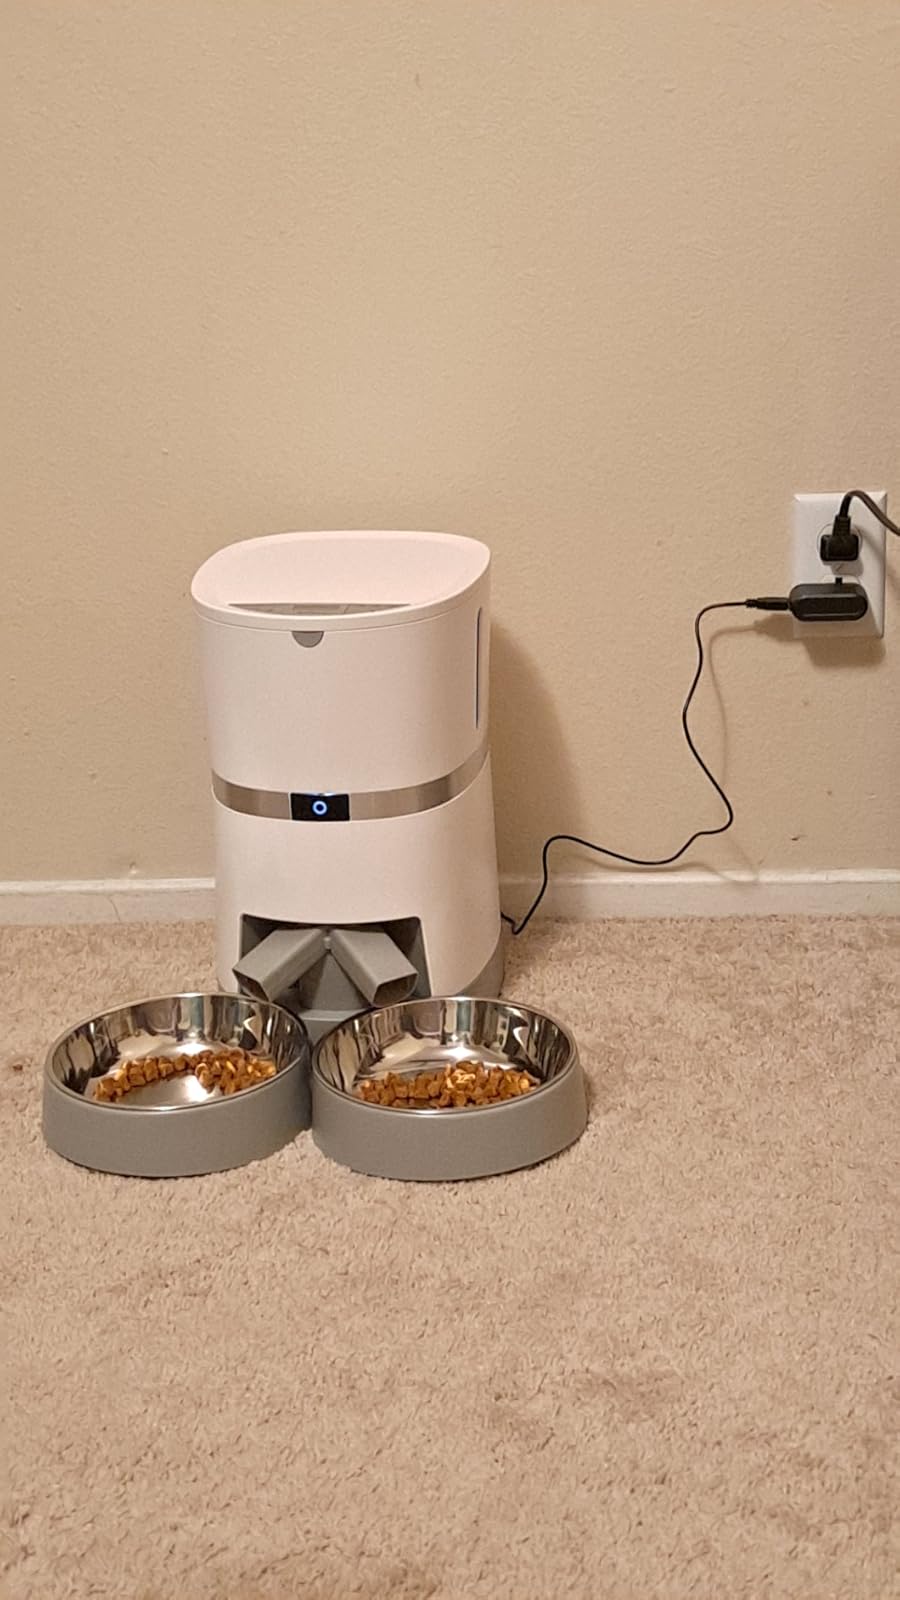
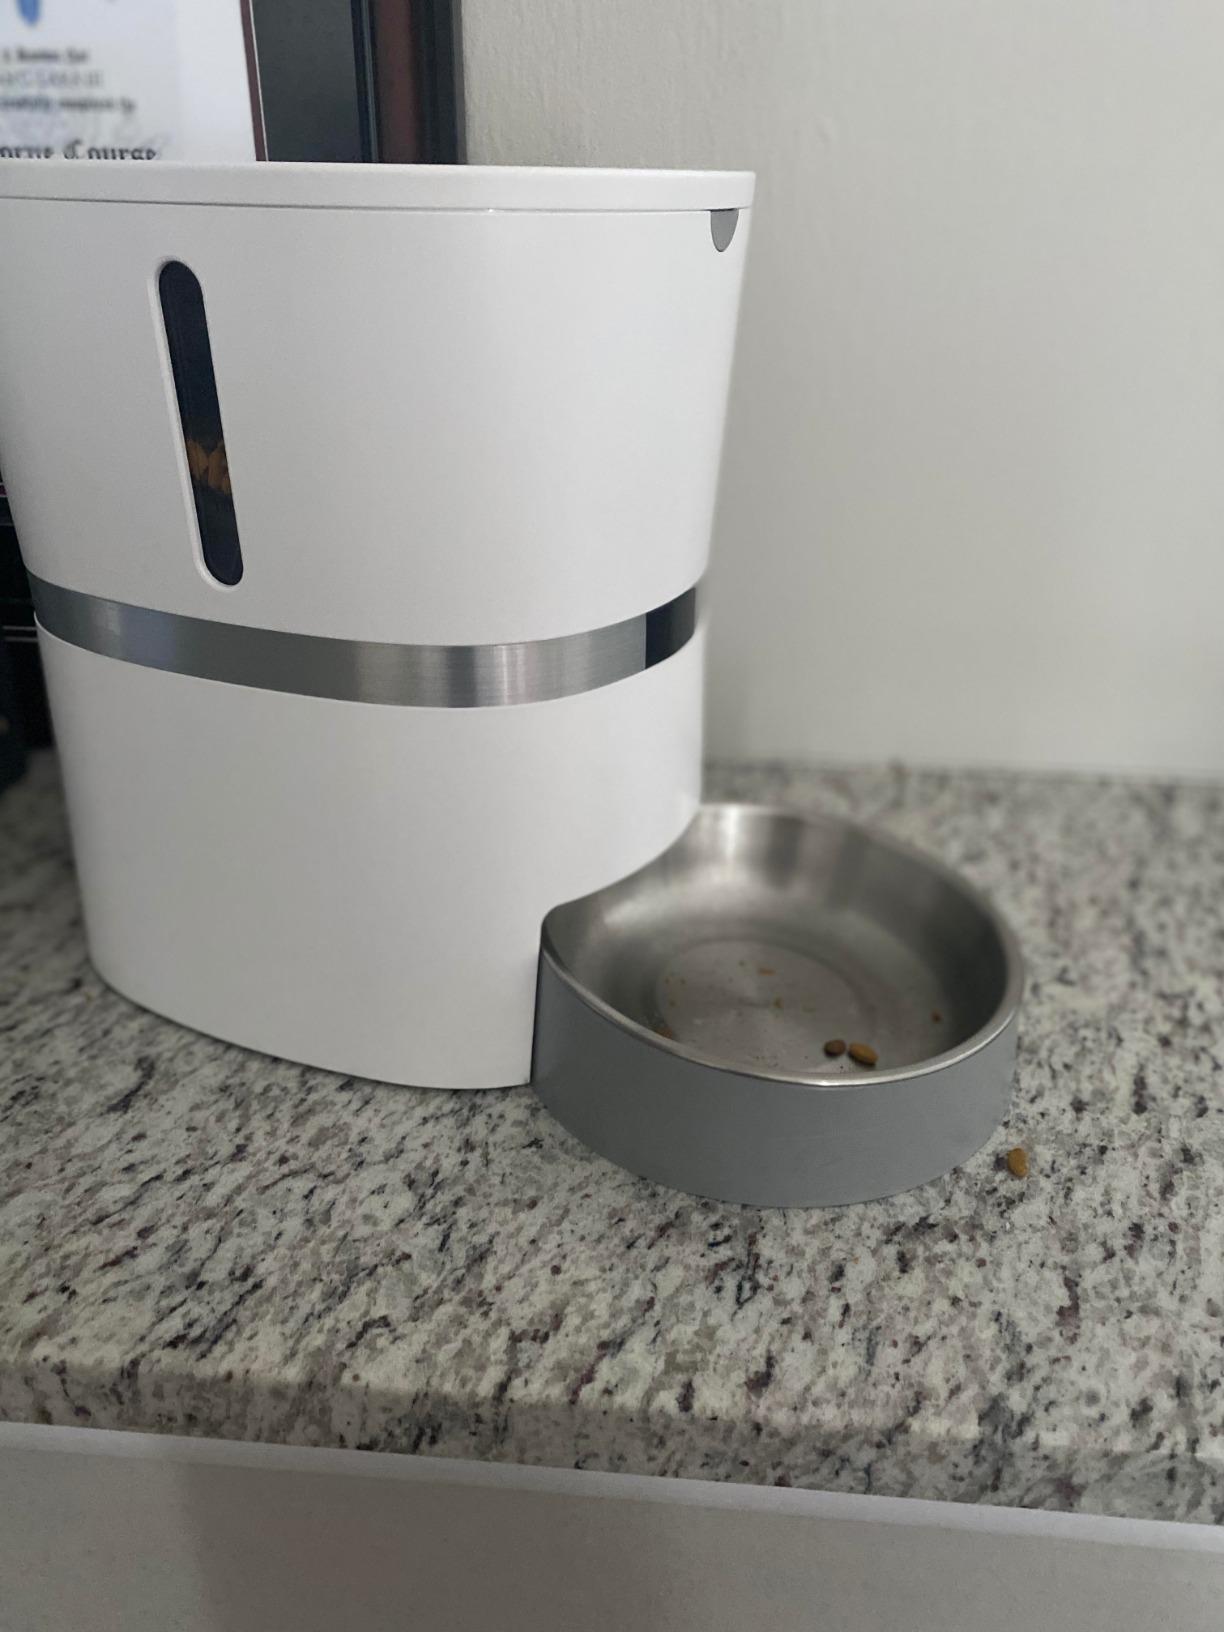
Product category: items_feeder
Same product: no